Rumichaca Bridge

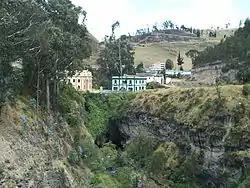
The old customs houses of Colombia and Ecuador sit atop the stone bridge.

From May 2017 until July 2019 nearly 1.7 million Venezuelans entered Ecuador, most of them across the Rumichaca Bridge. The Venezuelan refugees and migrants were fleeing hunger and hyperinflation occurring in their country. Four hundred thousand remained in Ecuador and the others continued on to Peru, Chile, and Argentina.